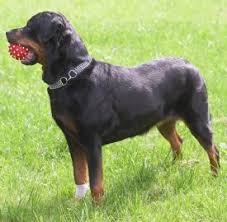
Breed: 224-n000060-Rottweiler